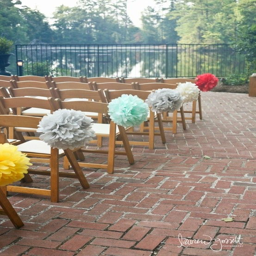
pom poms tied to each chair down the aisle